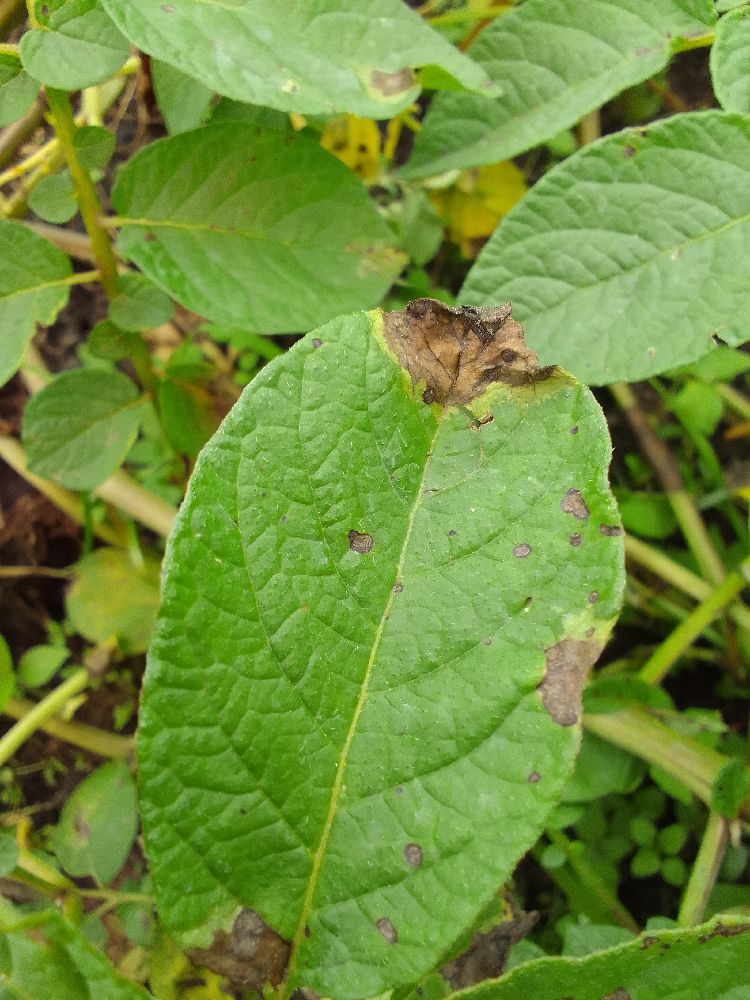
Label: Late blight